Petra Laseur

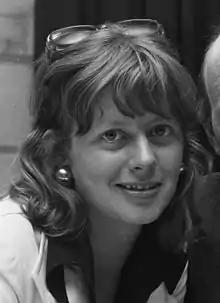

Petra Maria Laseur (26 November 1939 – 11 April 2025) was a Dutch theatre and film actress. She appeared in more than thirty films beginning in 1960. Daughter of Mary Dresselhuys and Cees Laseur, who divorced when she was five years old. She rarely saw her father after that as he had moved to The Hague.